Layline

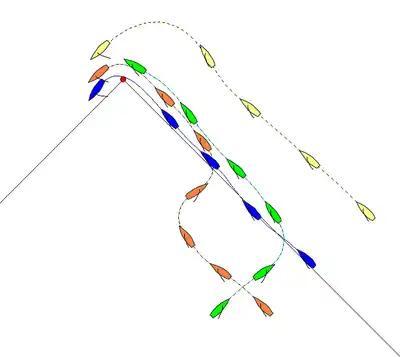
The black line is the layline

In sailboat racing, a layline is an imaginary line extending from the objective (typically a racing mark) to indicate the point at which a boat should tack or jibe in order to just clear the mark on the correct side (weather side if upwind tacking, leeward side if downwind jibing).